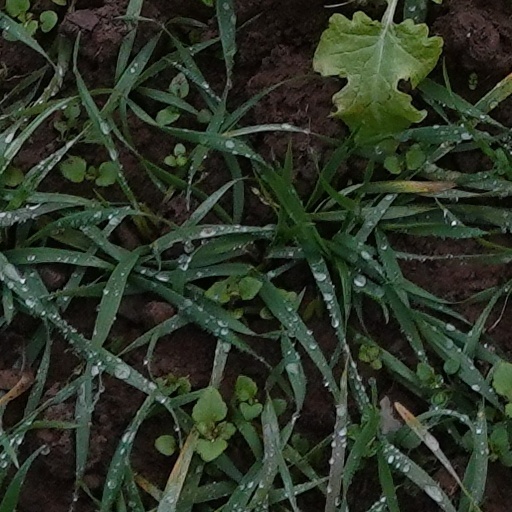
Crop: wheat